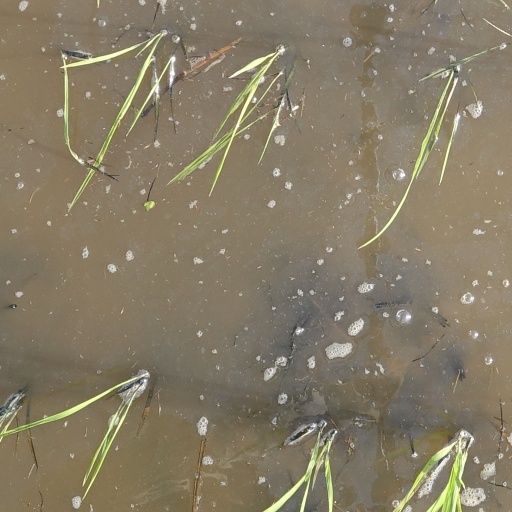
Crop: rice